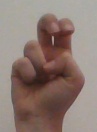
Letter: toot